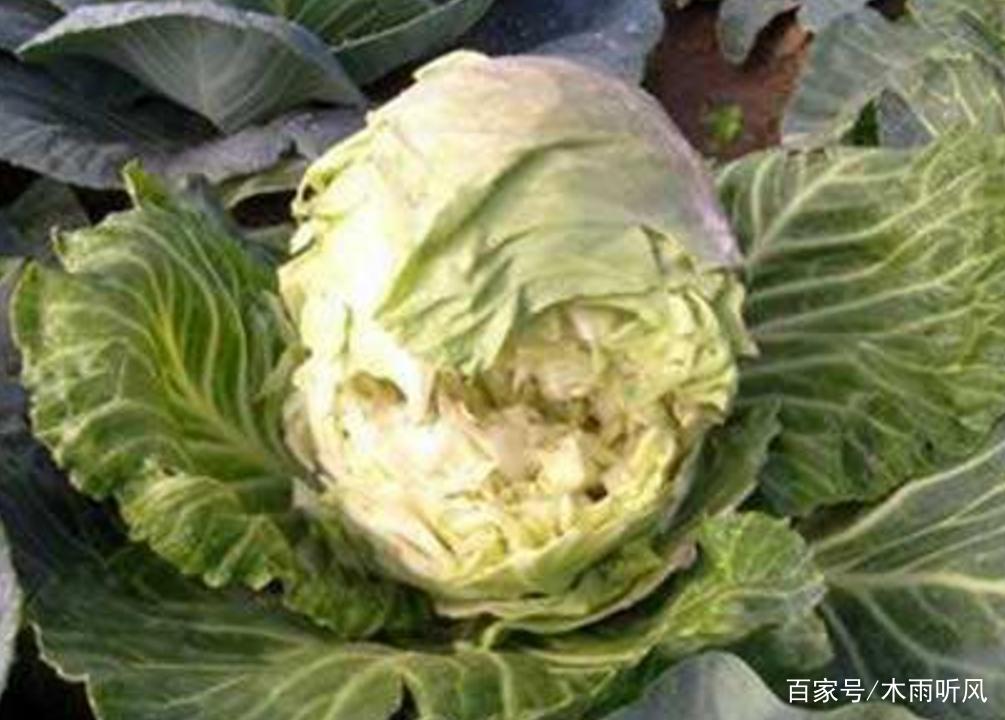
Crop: unknown
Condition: cabbage